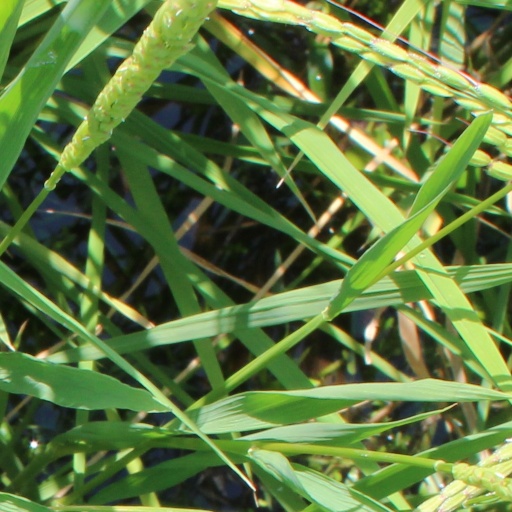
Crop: rice